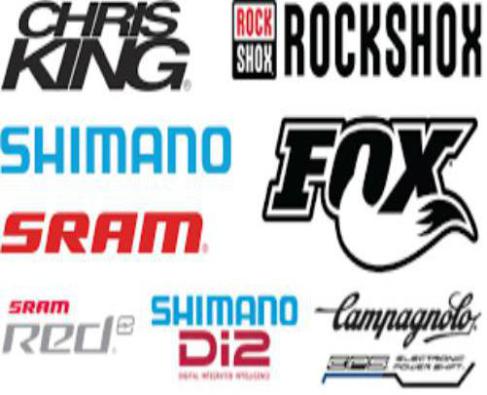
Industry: Transportation